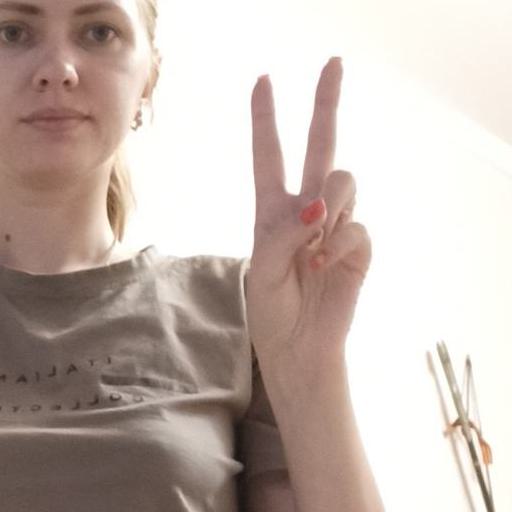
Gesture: peace